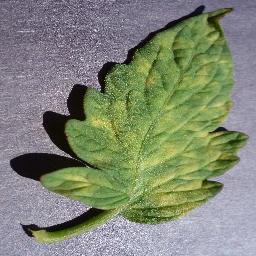
Label: Tomato___Leaf_Mold